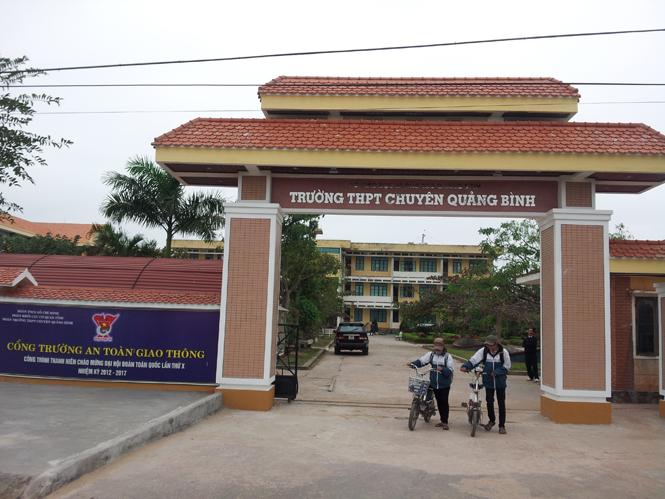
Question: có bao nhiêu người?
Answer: có ba người